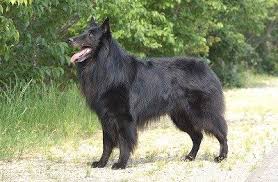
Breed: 227-n000070-groenendael